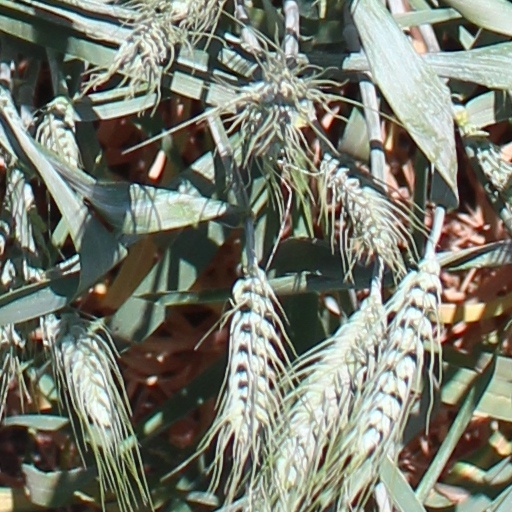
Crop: wheat